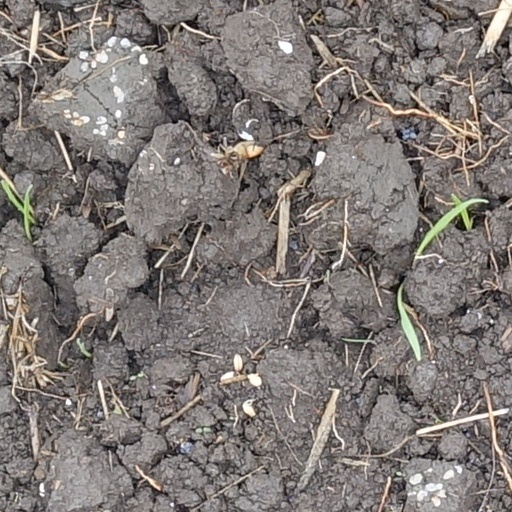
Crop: wheat